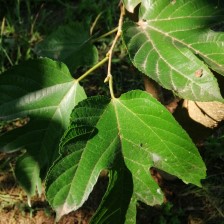
Variety: RedKing